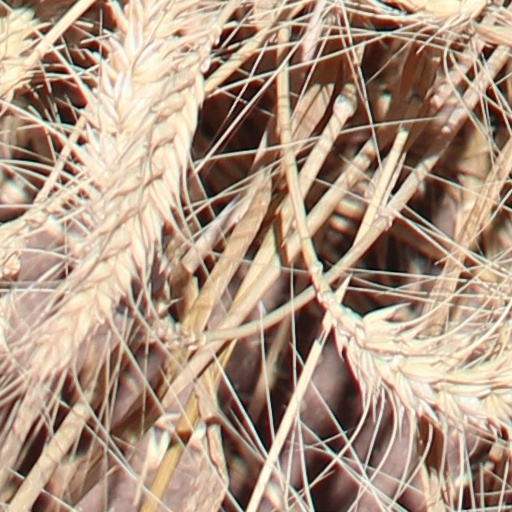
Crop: wheat